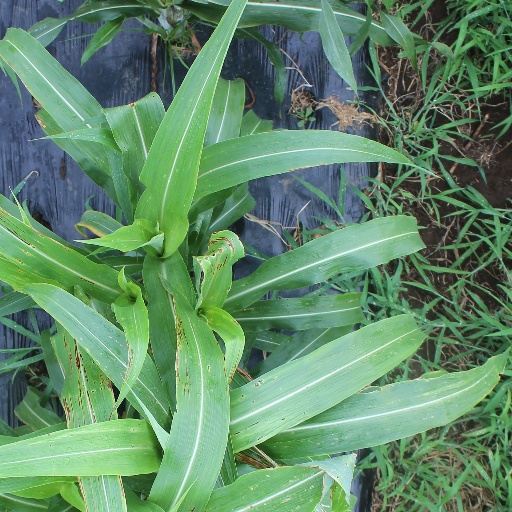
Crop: sorghum